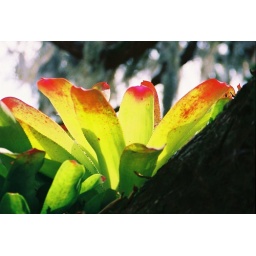
pink tip bromeliad in tree